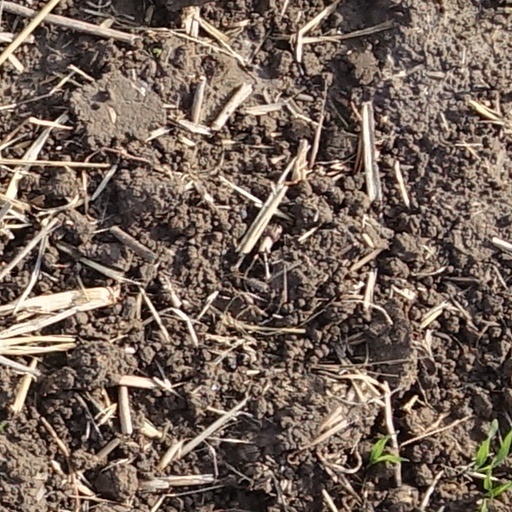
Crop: wheat